George Fletcher (cowboy)

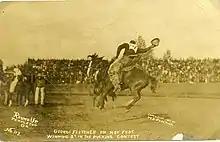
George Fletcher, 1911 at the Pendleton Round Up. Riding Hot Foot and winning 2nd in the bucking contest.

George Fletcher was raised near Pendleton, Oregon. Fletcher spent his early years working horses on nearby ranches and on the Umatilla Indian Reservation until he entered his first rodeo at age 16.